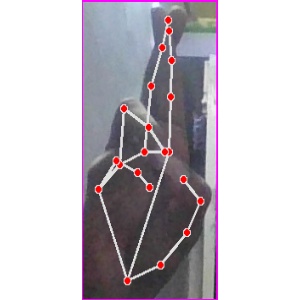
अक्षर: र